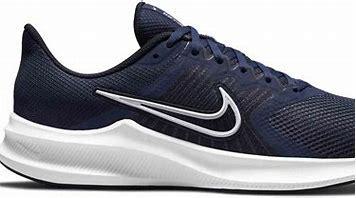
Brand: Nike
Model: Downshifter 11